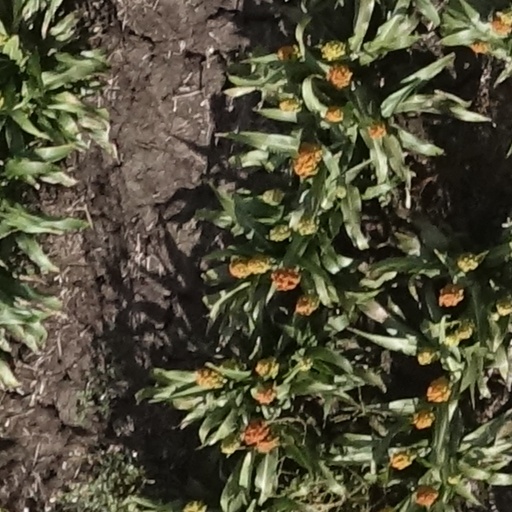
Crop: sorghum